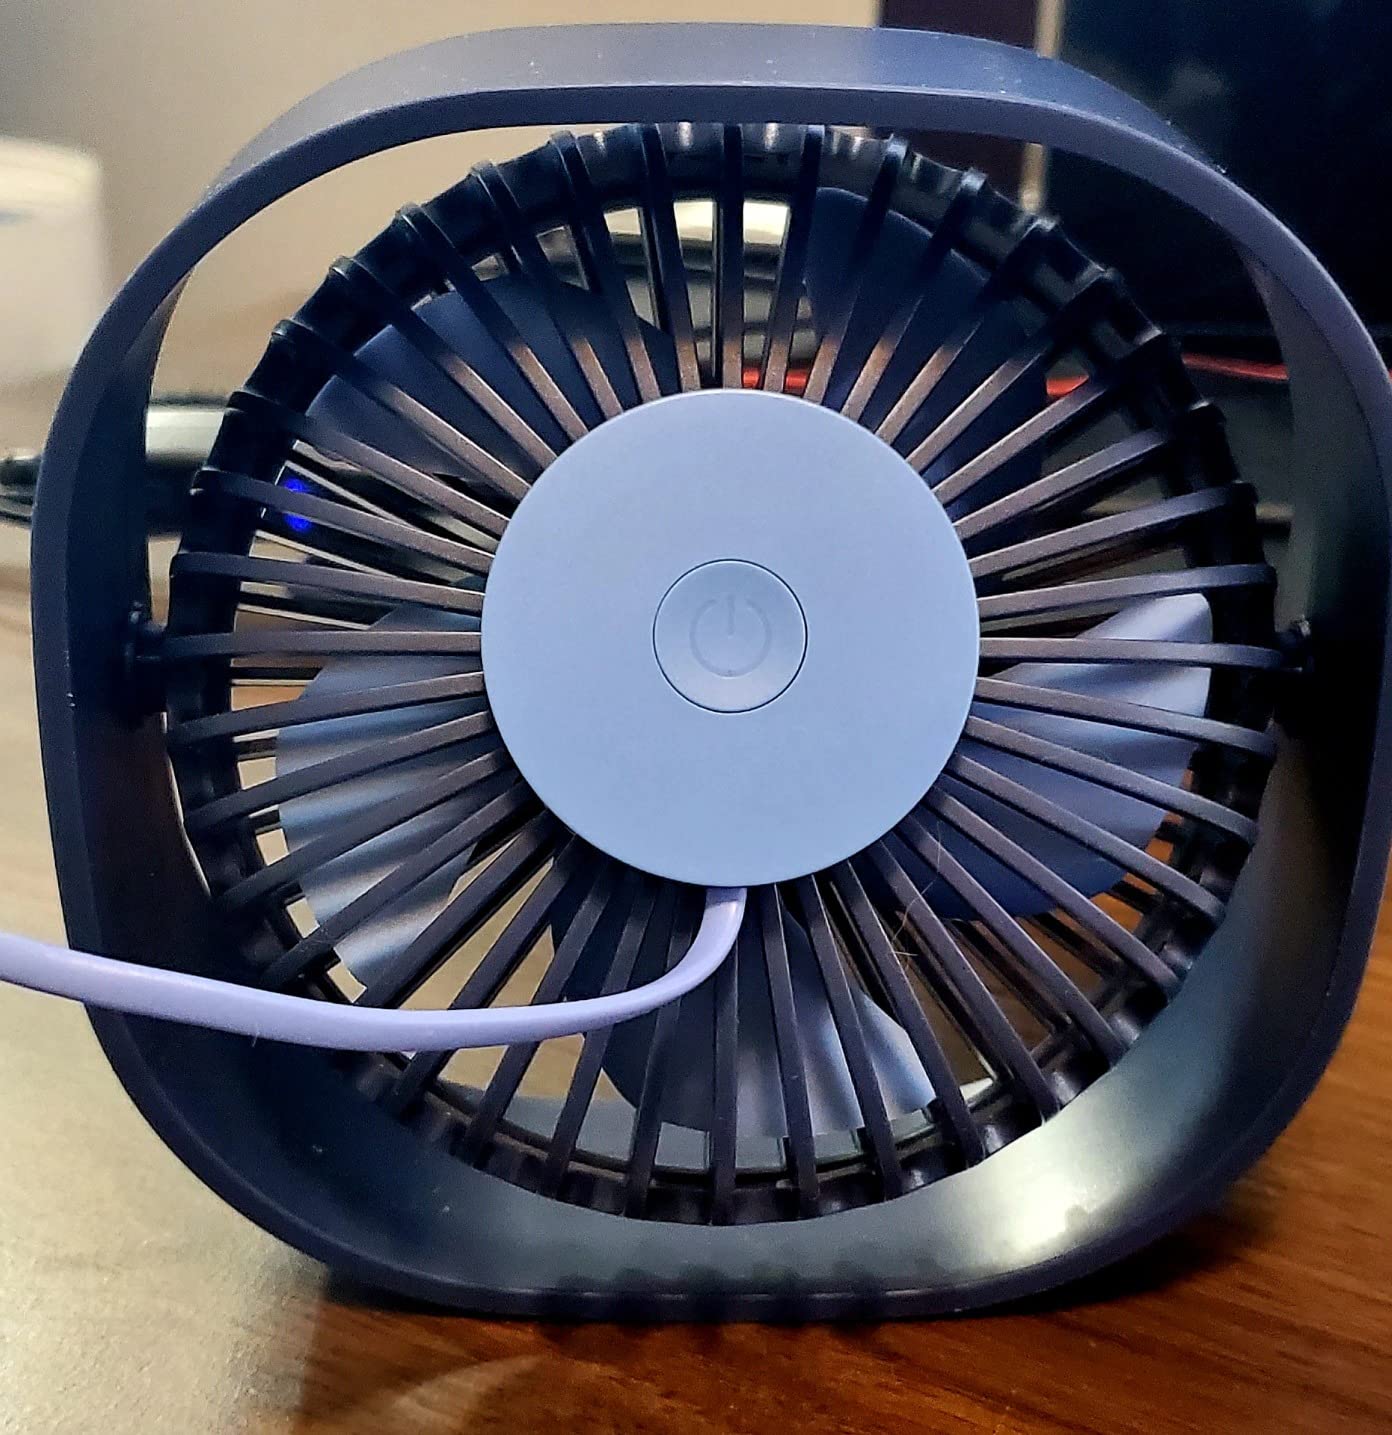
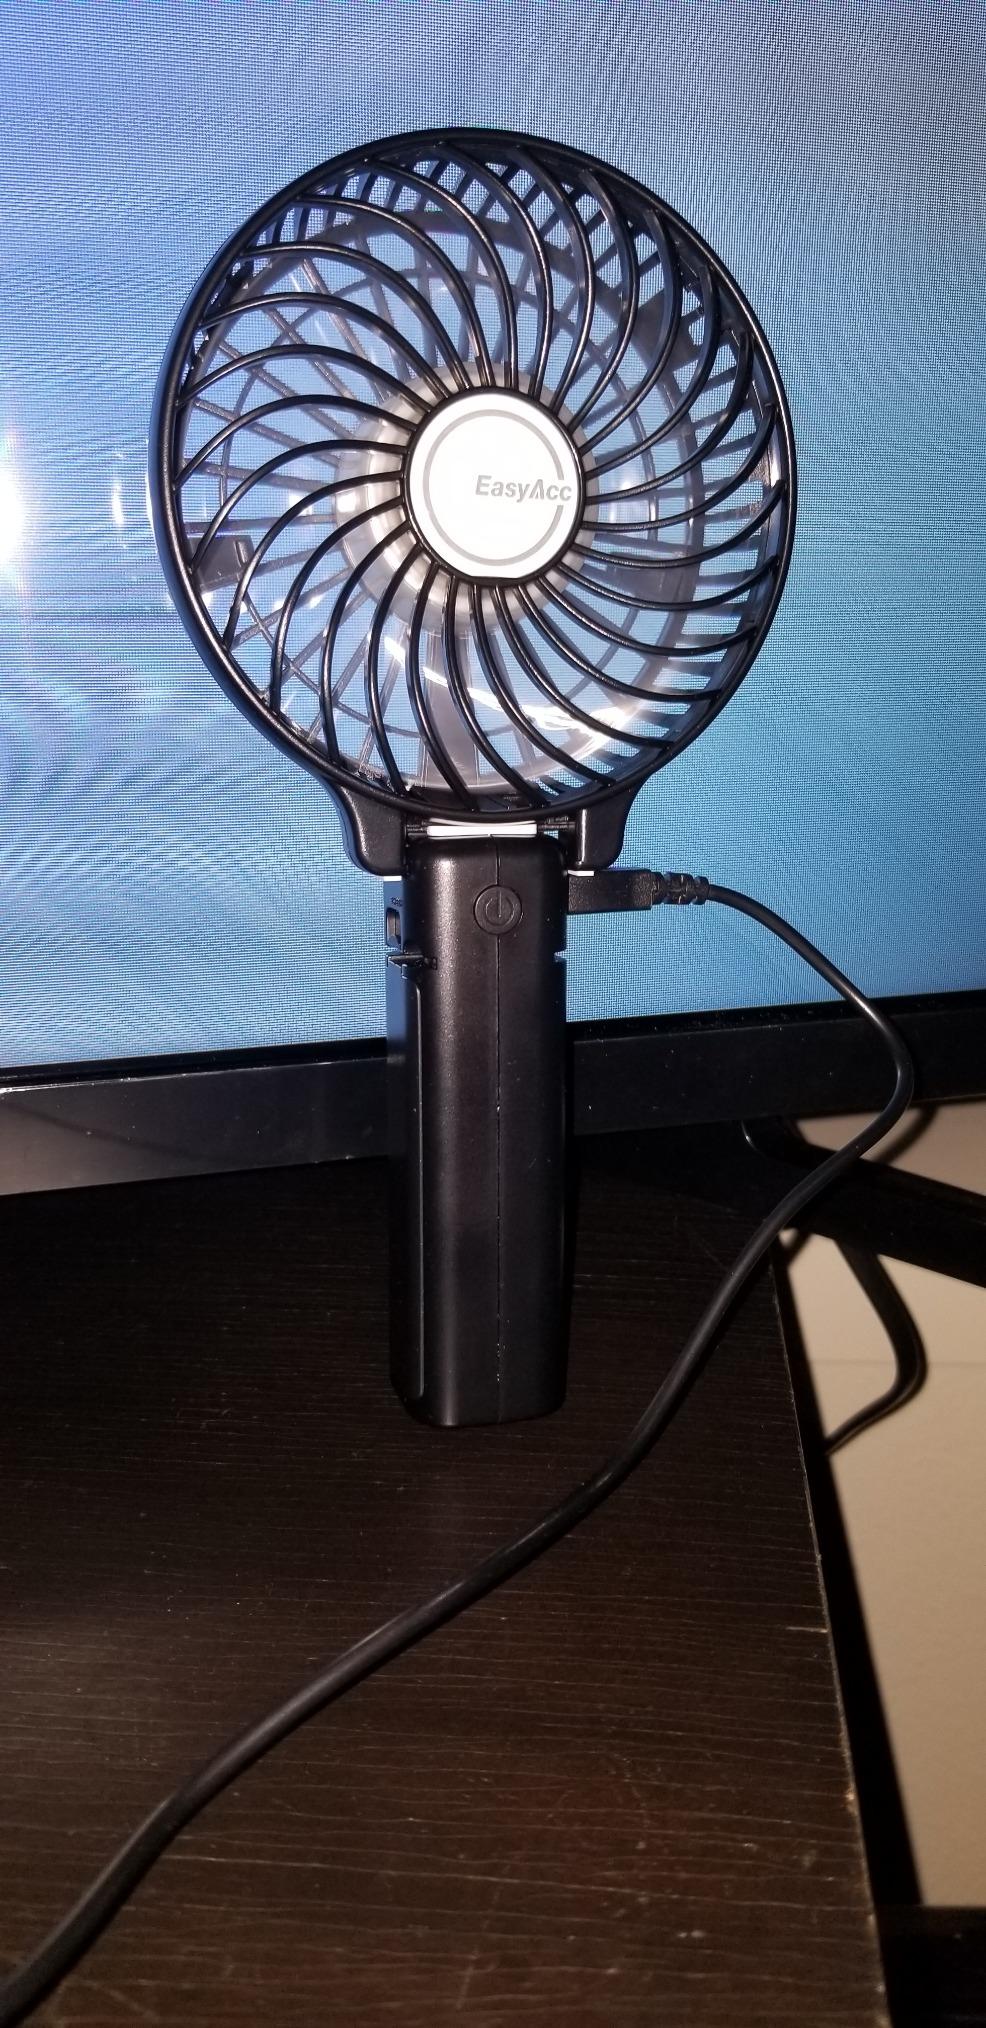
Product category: fan
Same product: no